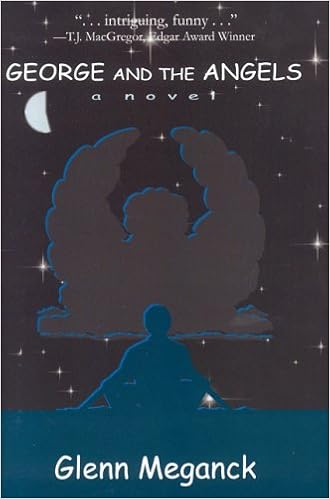
George & The Angels
Category: Books
Review "...intriguing, funny, and plays with notions of reality in ways that bend your mind." -- T.J. MacGregor, Edgar-Award winner, author of Total Silence "George and the angels is intriguing, funny, and plays with notions of reality in ways that bend your mind." -- T.J. MacGregor, 2003 Edgar-Award winner, author of Total Silence ...An outstanding novel... A truly timeless and well crafted story...very strongly recommended and entertaining reading. -- Midwest Book Review, May 2006 ...Intriguing, funny, and plays with notions of reality in ways that bend your mind. -- T.J. MacGregor, 2003 Edgar-Award winner, author of Total Silence A very good read. -- acclaimed novelist Janwillem Van de Wetering Novels that actually defy description in many ways...If the metaphysical interests you, this story will too. -- Bookviews, May 2006
Features: George And The Angels is the story of a solitary man caught in an existence without apparent meaning who is suddenly thrust into a world of inexplicable events and inescapable dangers. It is the story of a man coming to grips with his own identity and place in this universe. George And The Angels challenges our concepts of what is real and what is not and what one man can do to shape his destiny.